Madeira

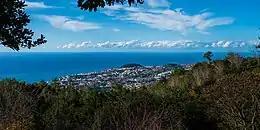
Partial view of the capital as seen from the mountains above it

Madeira is an Outermost Region (OMR) of the European Union, meaning that due to its geographical situation, it is entitled to derogation from some EU policies.